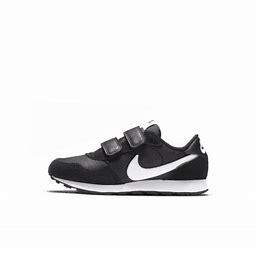
Brand: Nike
Model: MD Valiant